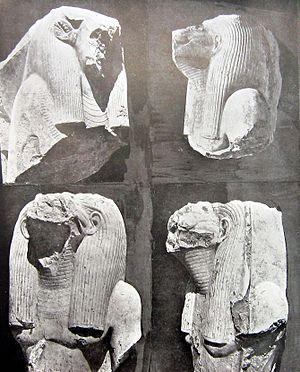
La pyramide de Hawara est la deuxième pyramide qu'Amenemhat III se fait édifier, la préférant, pour se faire ensevelir, à la première pyramide située à Dahchour.